Loneliness

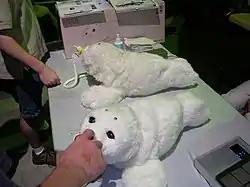
Paro, a robot pet seal classified as a medical device by U.S. regulators

Pet therapy, or animal-assisted therapy, can be used to treat both loneliness and depression. The presence of animal companions, especially dogs, but also others like cats, rabbits, and guinea pigs, can ease feelings of depression and loneliness among some patients. Beyond the companionship the animal itself provides there may also be increased opportunities for socializing with other pet owners. According to the Centers for Disease Control and Prevention there are a number of other health benefits associated with pet ownership, including lowered blood pressure and decreased levels of cholesterol and triglycerides.